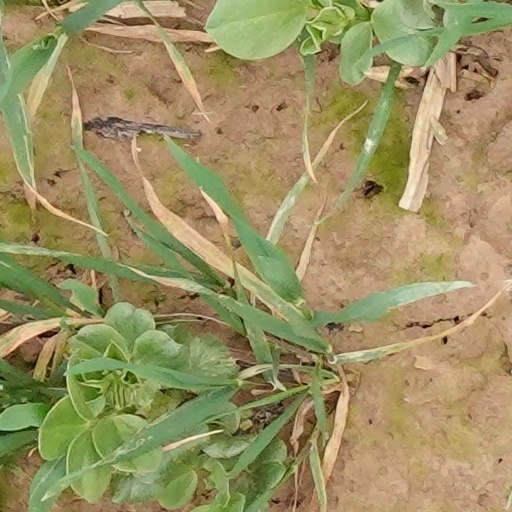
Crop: wheat